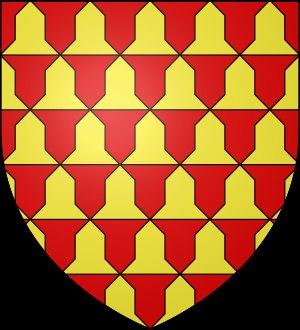
Anne de Bauffremont-Courtenay, née à Paris le 1ᵉʳ avril 1919 et morte à Ravensbrück le 15 février 1945, est une résistante française de la Seconde Guerre mondiale.